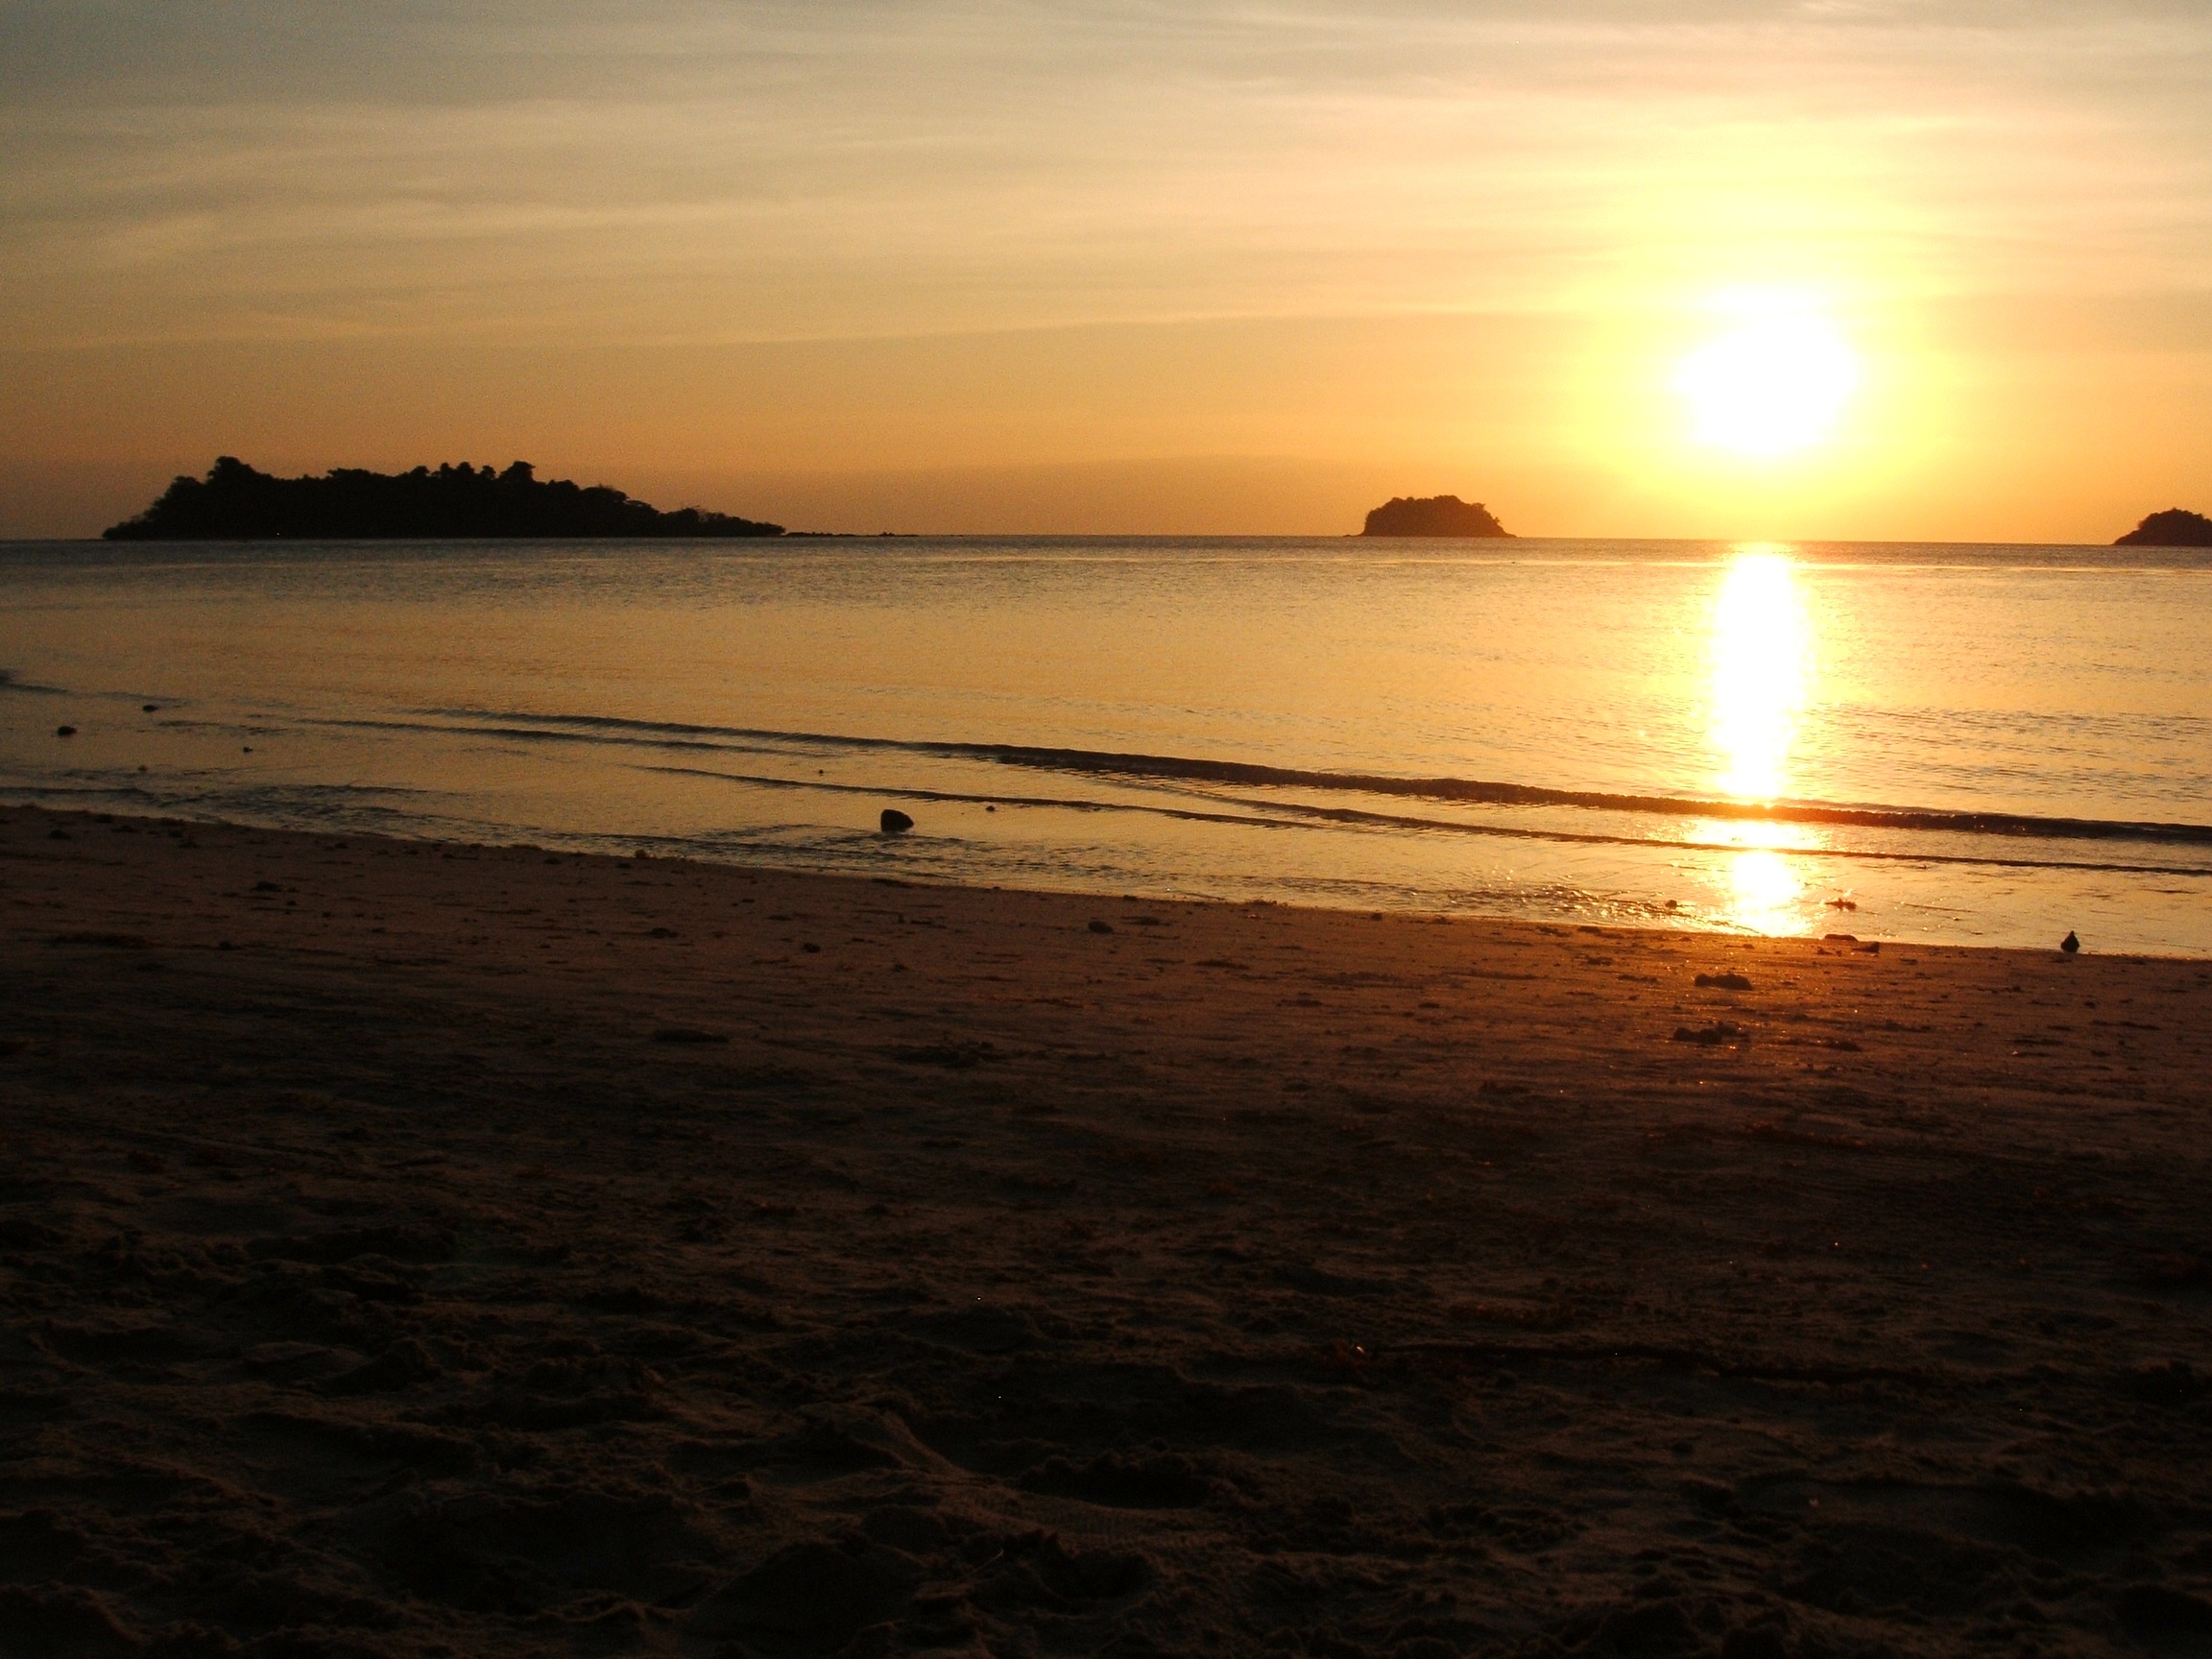
beach, sea, coast, sand, ocean, horizon, sun, sunrise, sunset, sunlight, morning, shore, wave, dawn, dusk, evening, reflection, bay, body of water, brand, afterglow, wind wave